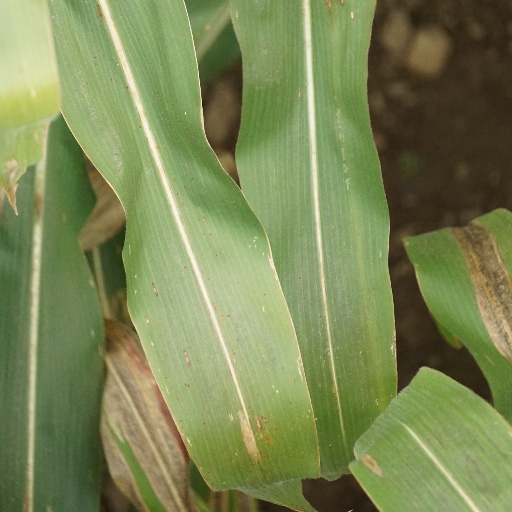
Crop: maize; corn